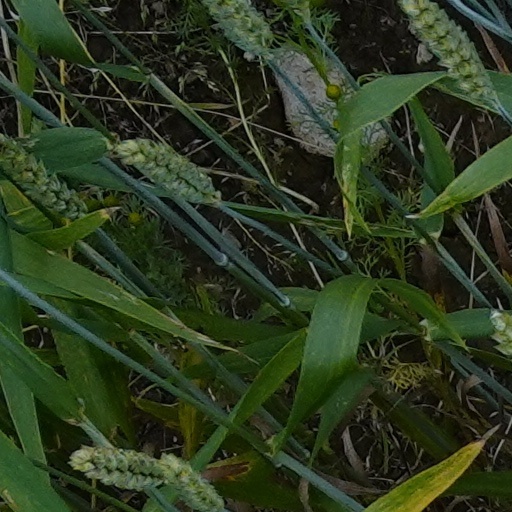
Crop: wheat